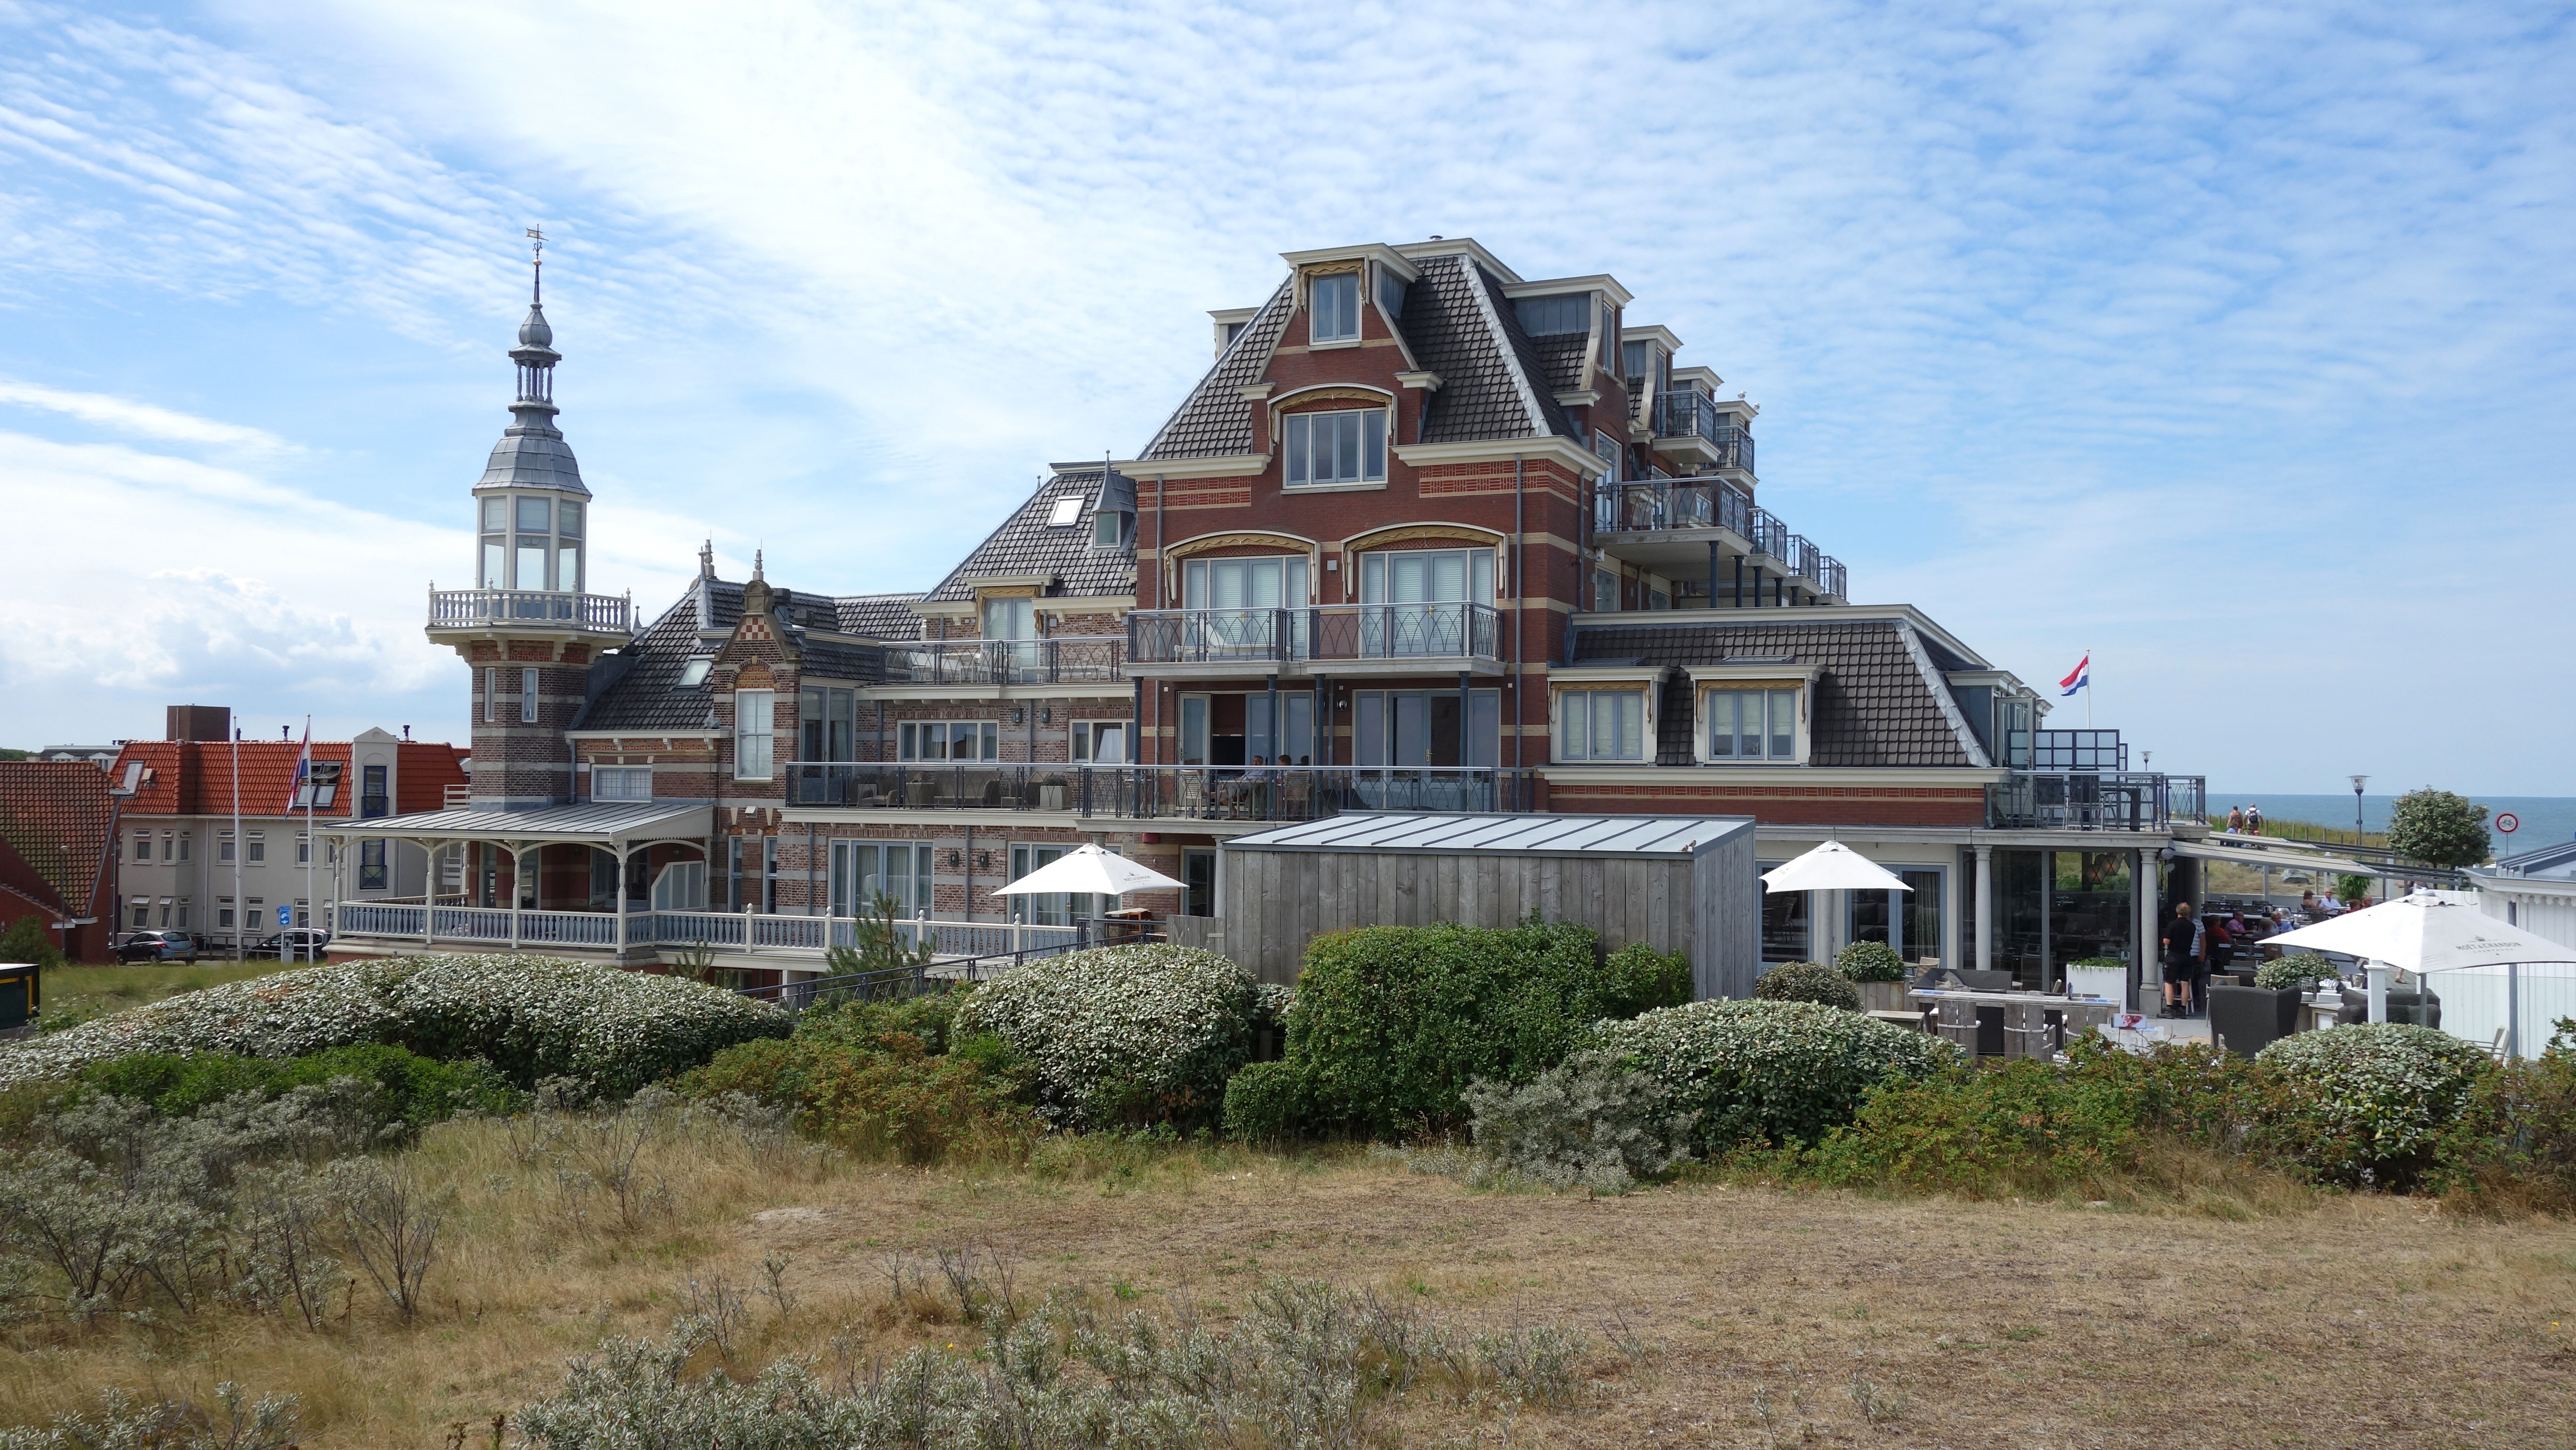
beach, coast, house, dune, town, building, home, holiday, property, blue sky, hotel, estate, north sea, real estate, domburg, residential area, bathing pavilion